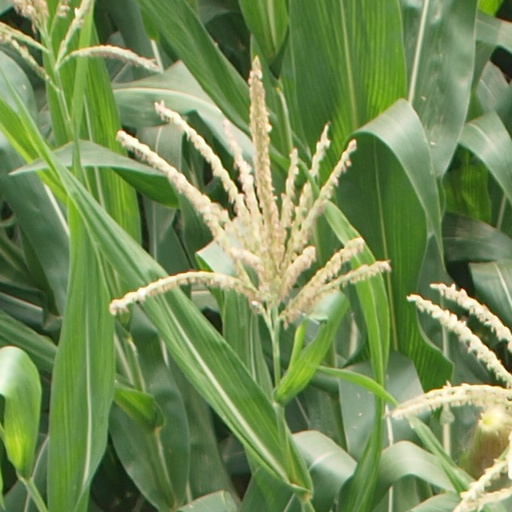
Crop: maize; corn